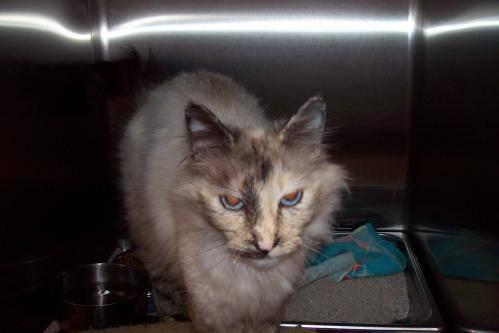
cat